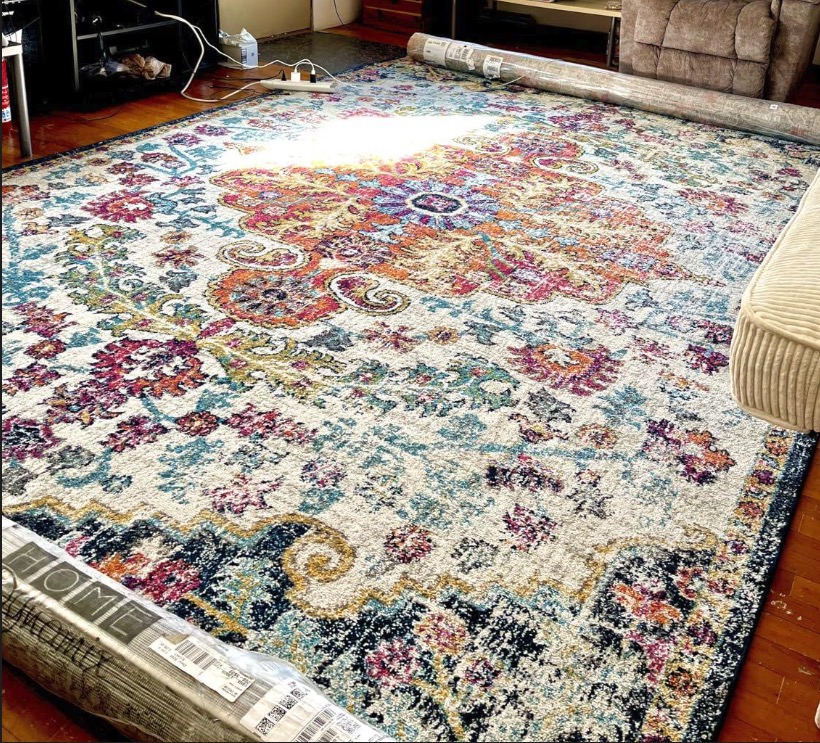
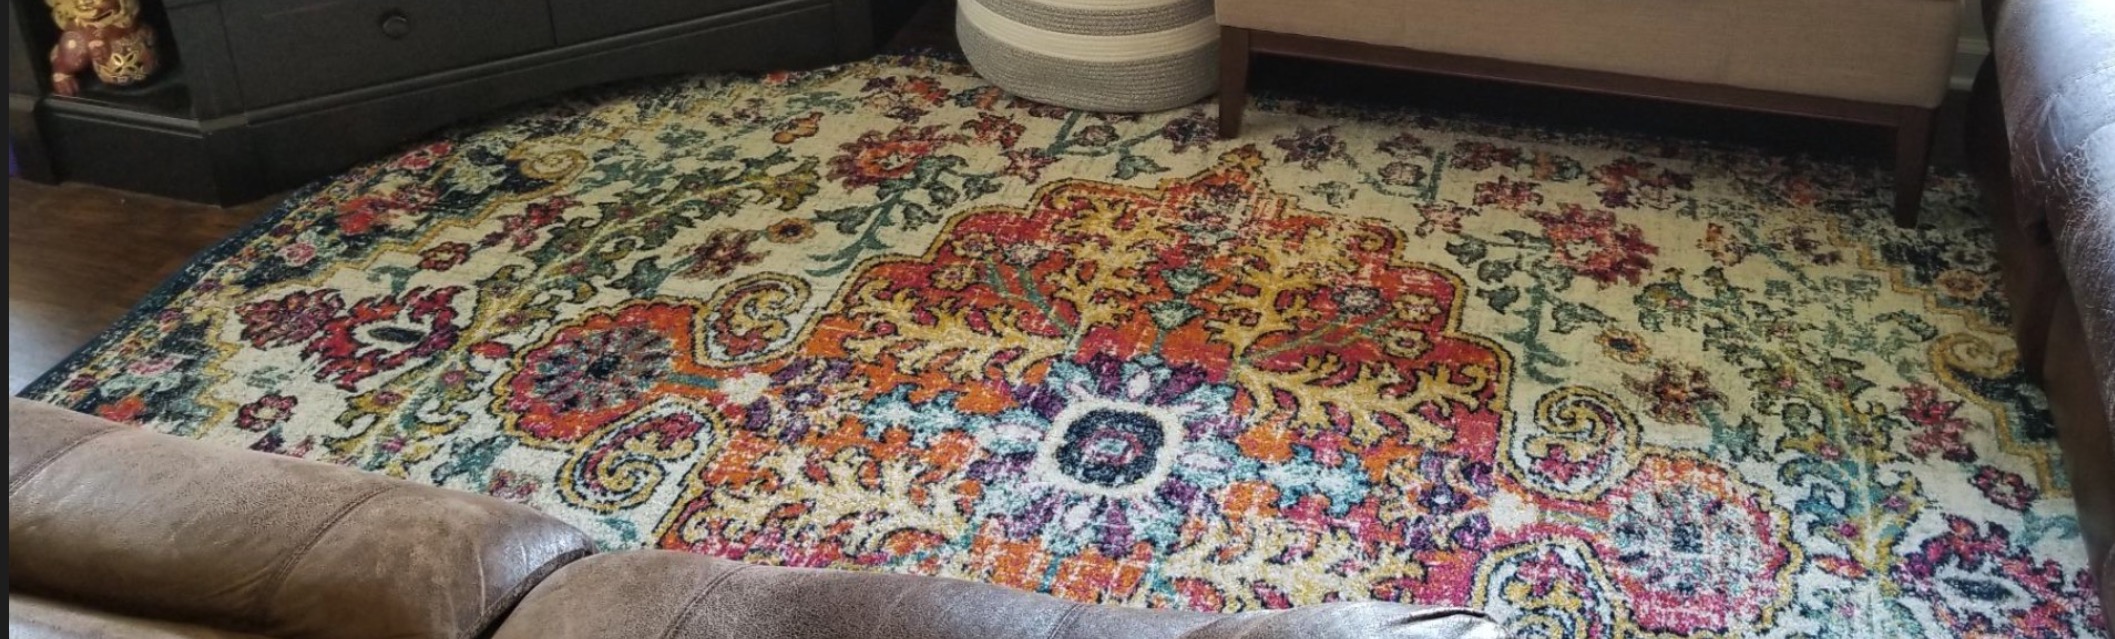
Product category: misc
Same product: yes